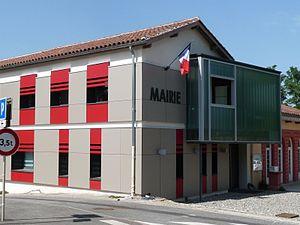
Mairie de Péchabou, Haute-Garonne, France
Péchabou est une commune française située dans le département de la Haute-Garonne, en région Occitanie.